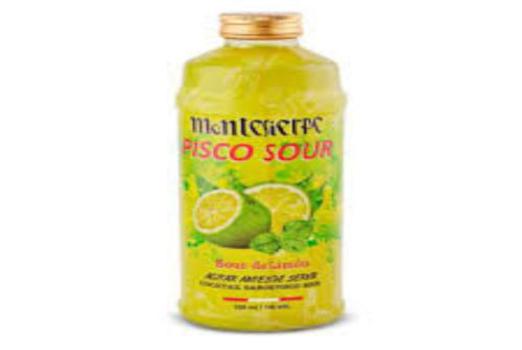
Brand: montesierpe
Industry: Food